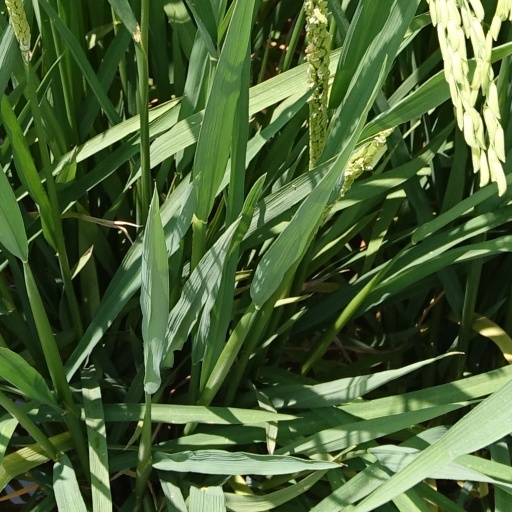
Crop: rice